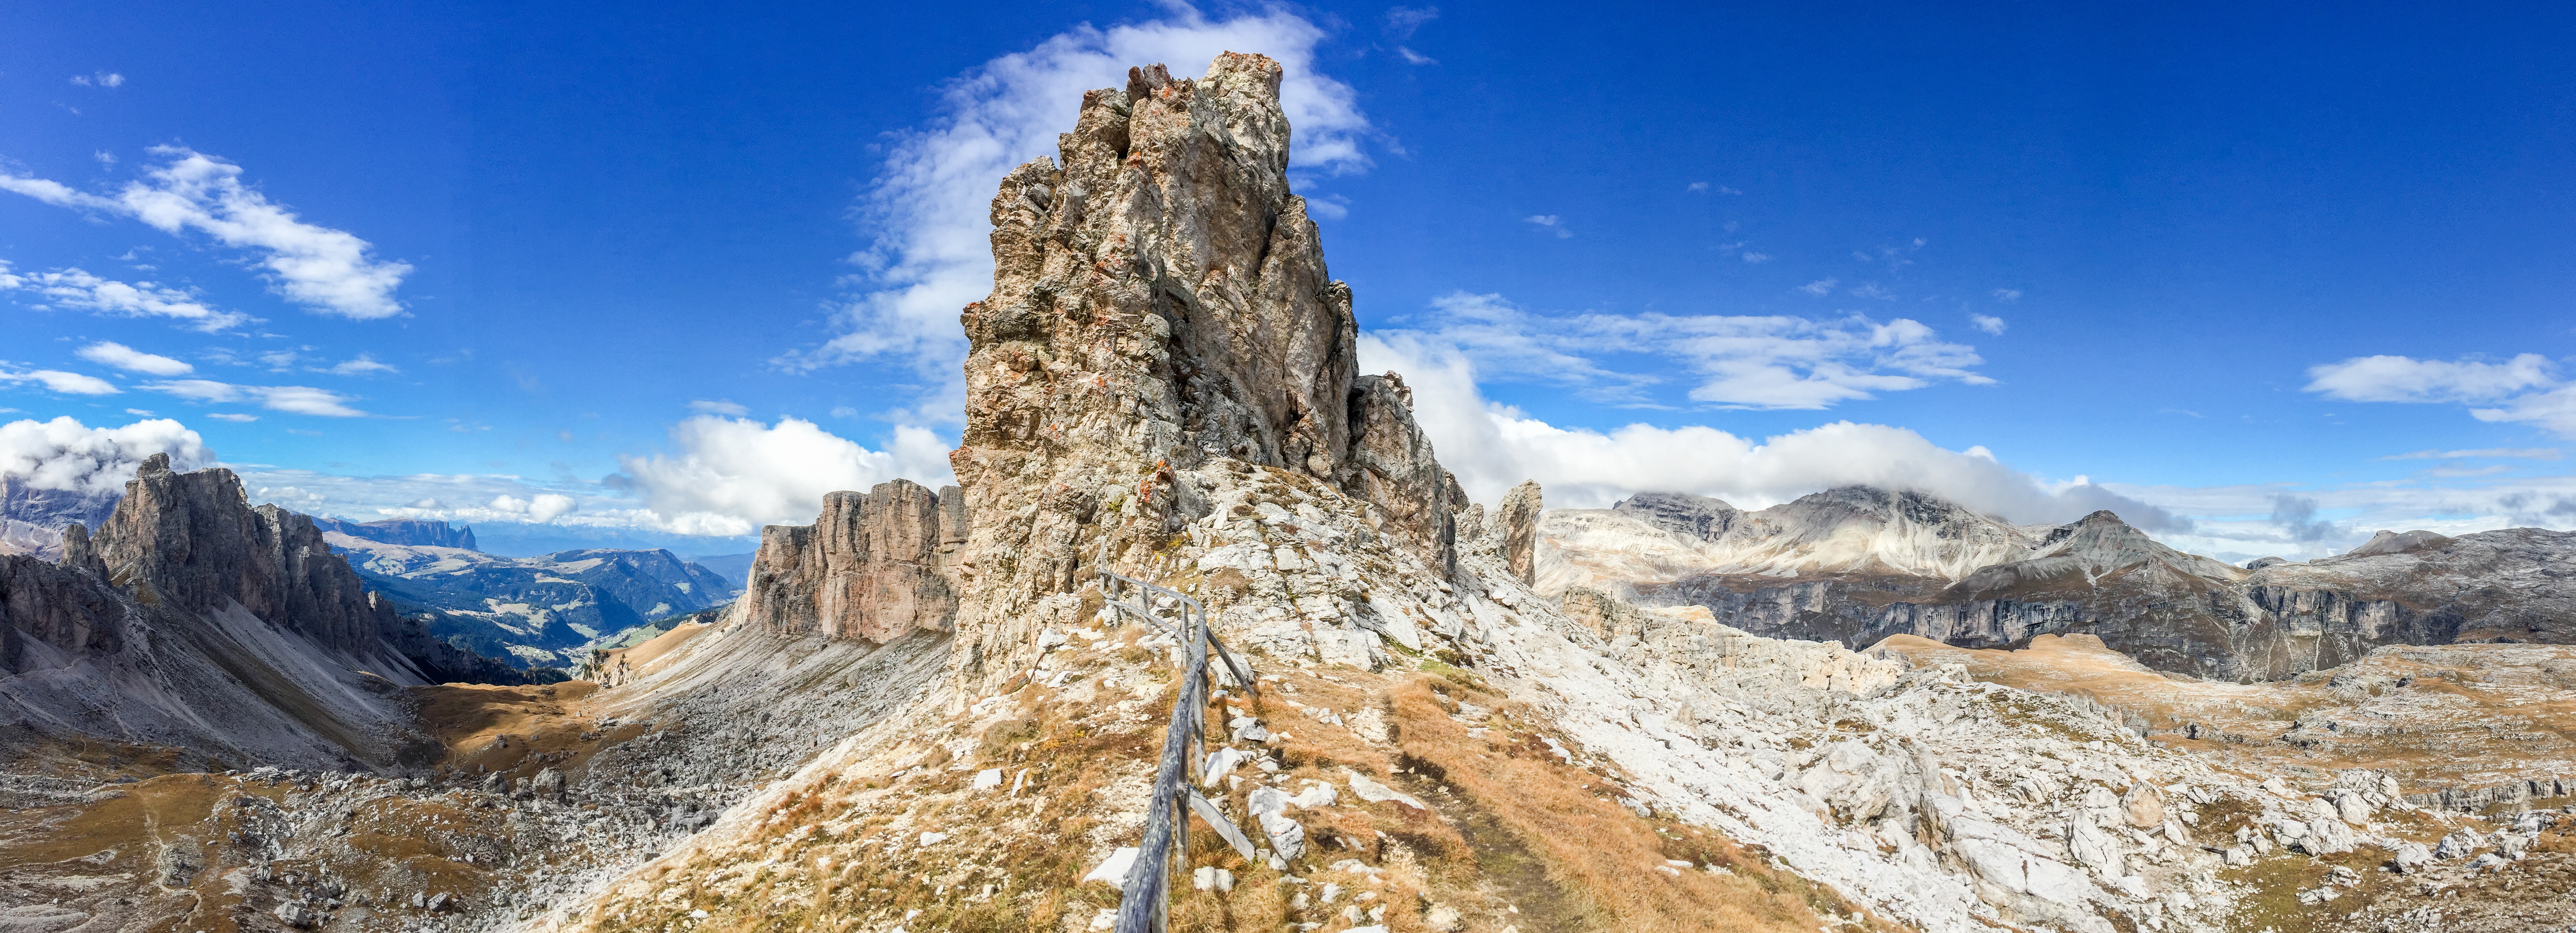
landscape, nature, rock, wilderness, mountain, fence, valley, mountain range, panorama, formation, cliff, italy, terrain, national park, ridge, clouds, mountains, alps, badlands, plateau, dolomites, landform, south tyrol, alpine panorama, val gardena, karg, geographical feature, mountainous landforms